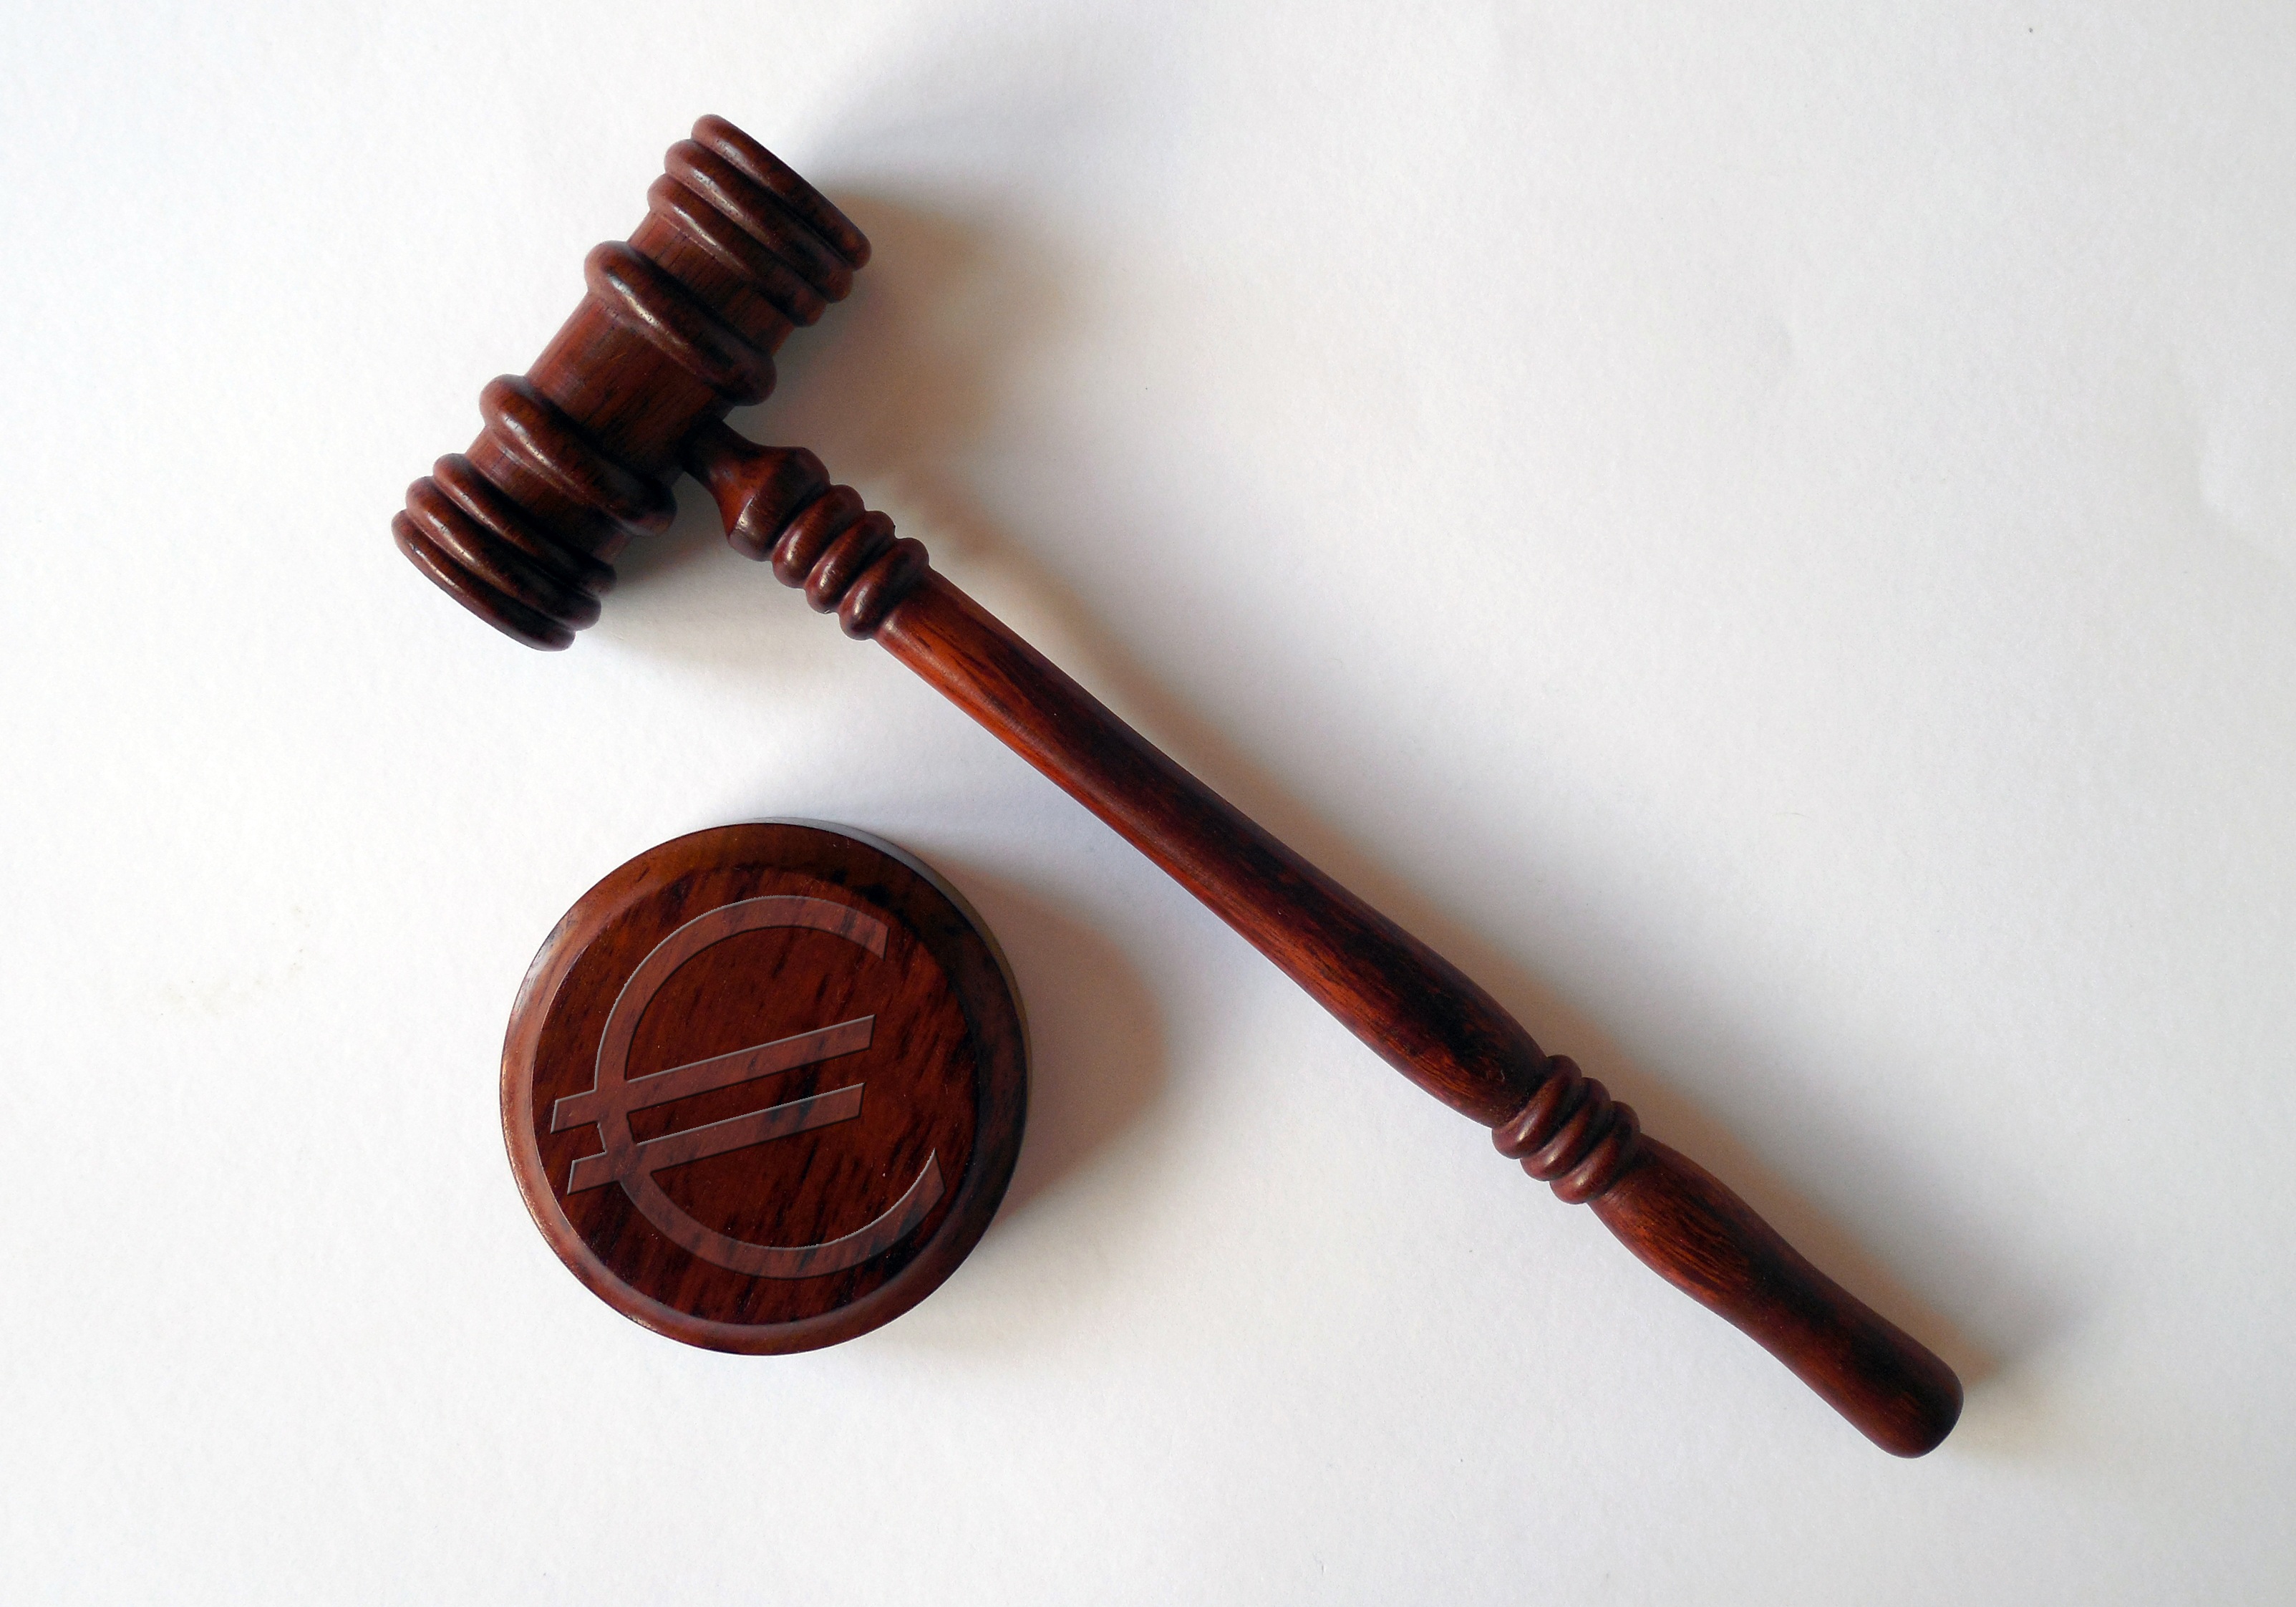
hammer, money, product, power, justice, euro, court, fine, law, judge, clause, judgment, paragraph, regulation, penalty